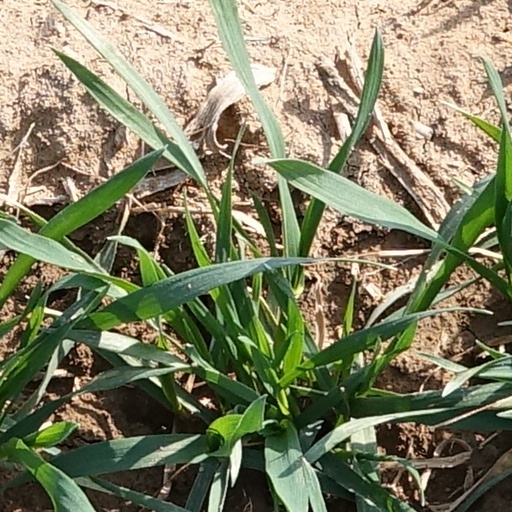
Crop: wheat